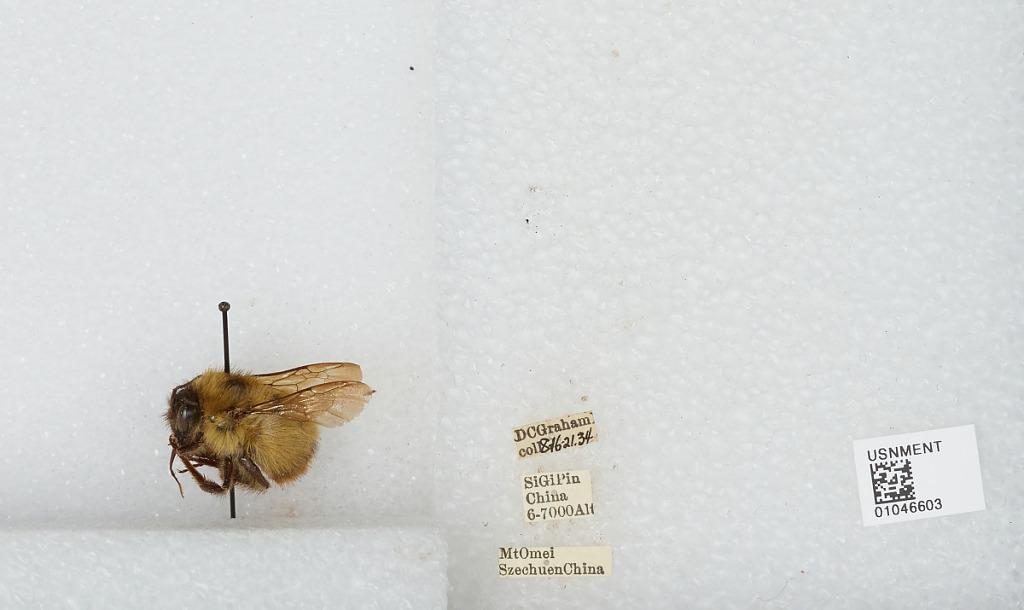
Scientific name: Bombus sp.
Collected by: D. Graham
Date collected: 1934-8-16
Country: China
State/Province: Sichuan
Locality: Si Gi Pin Mt Emei